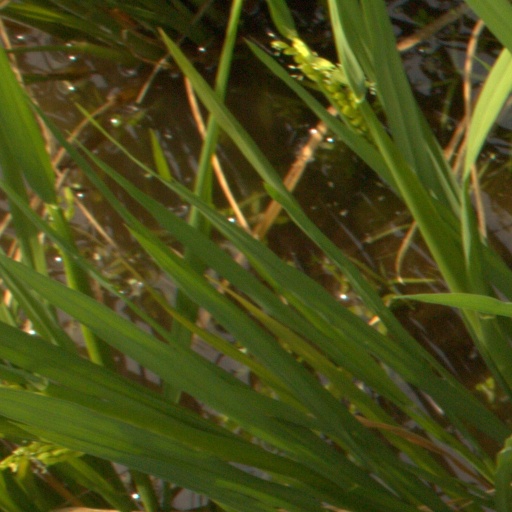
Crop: rice